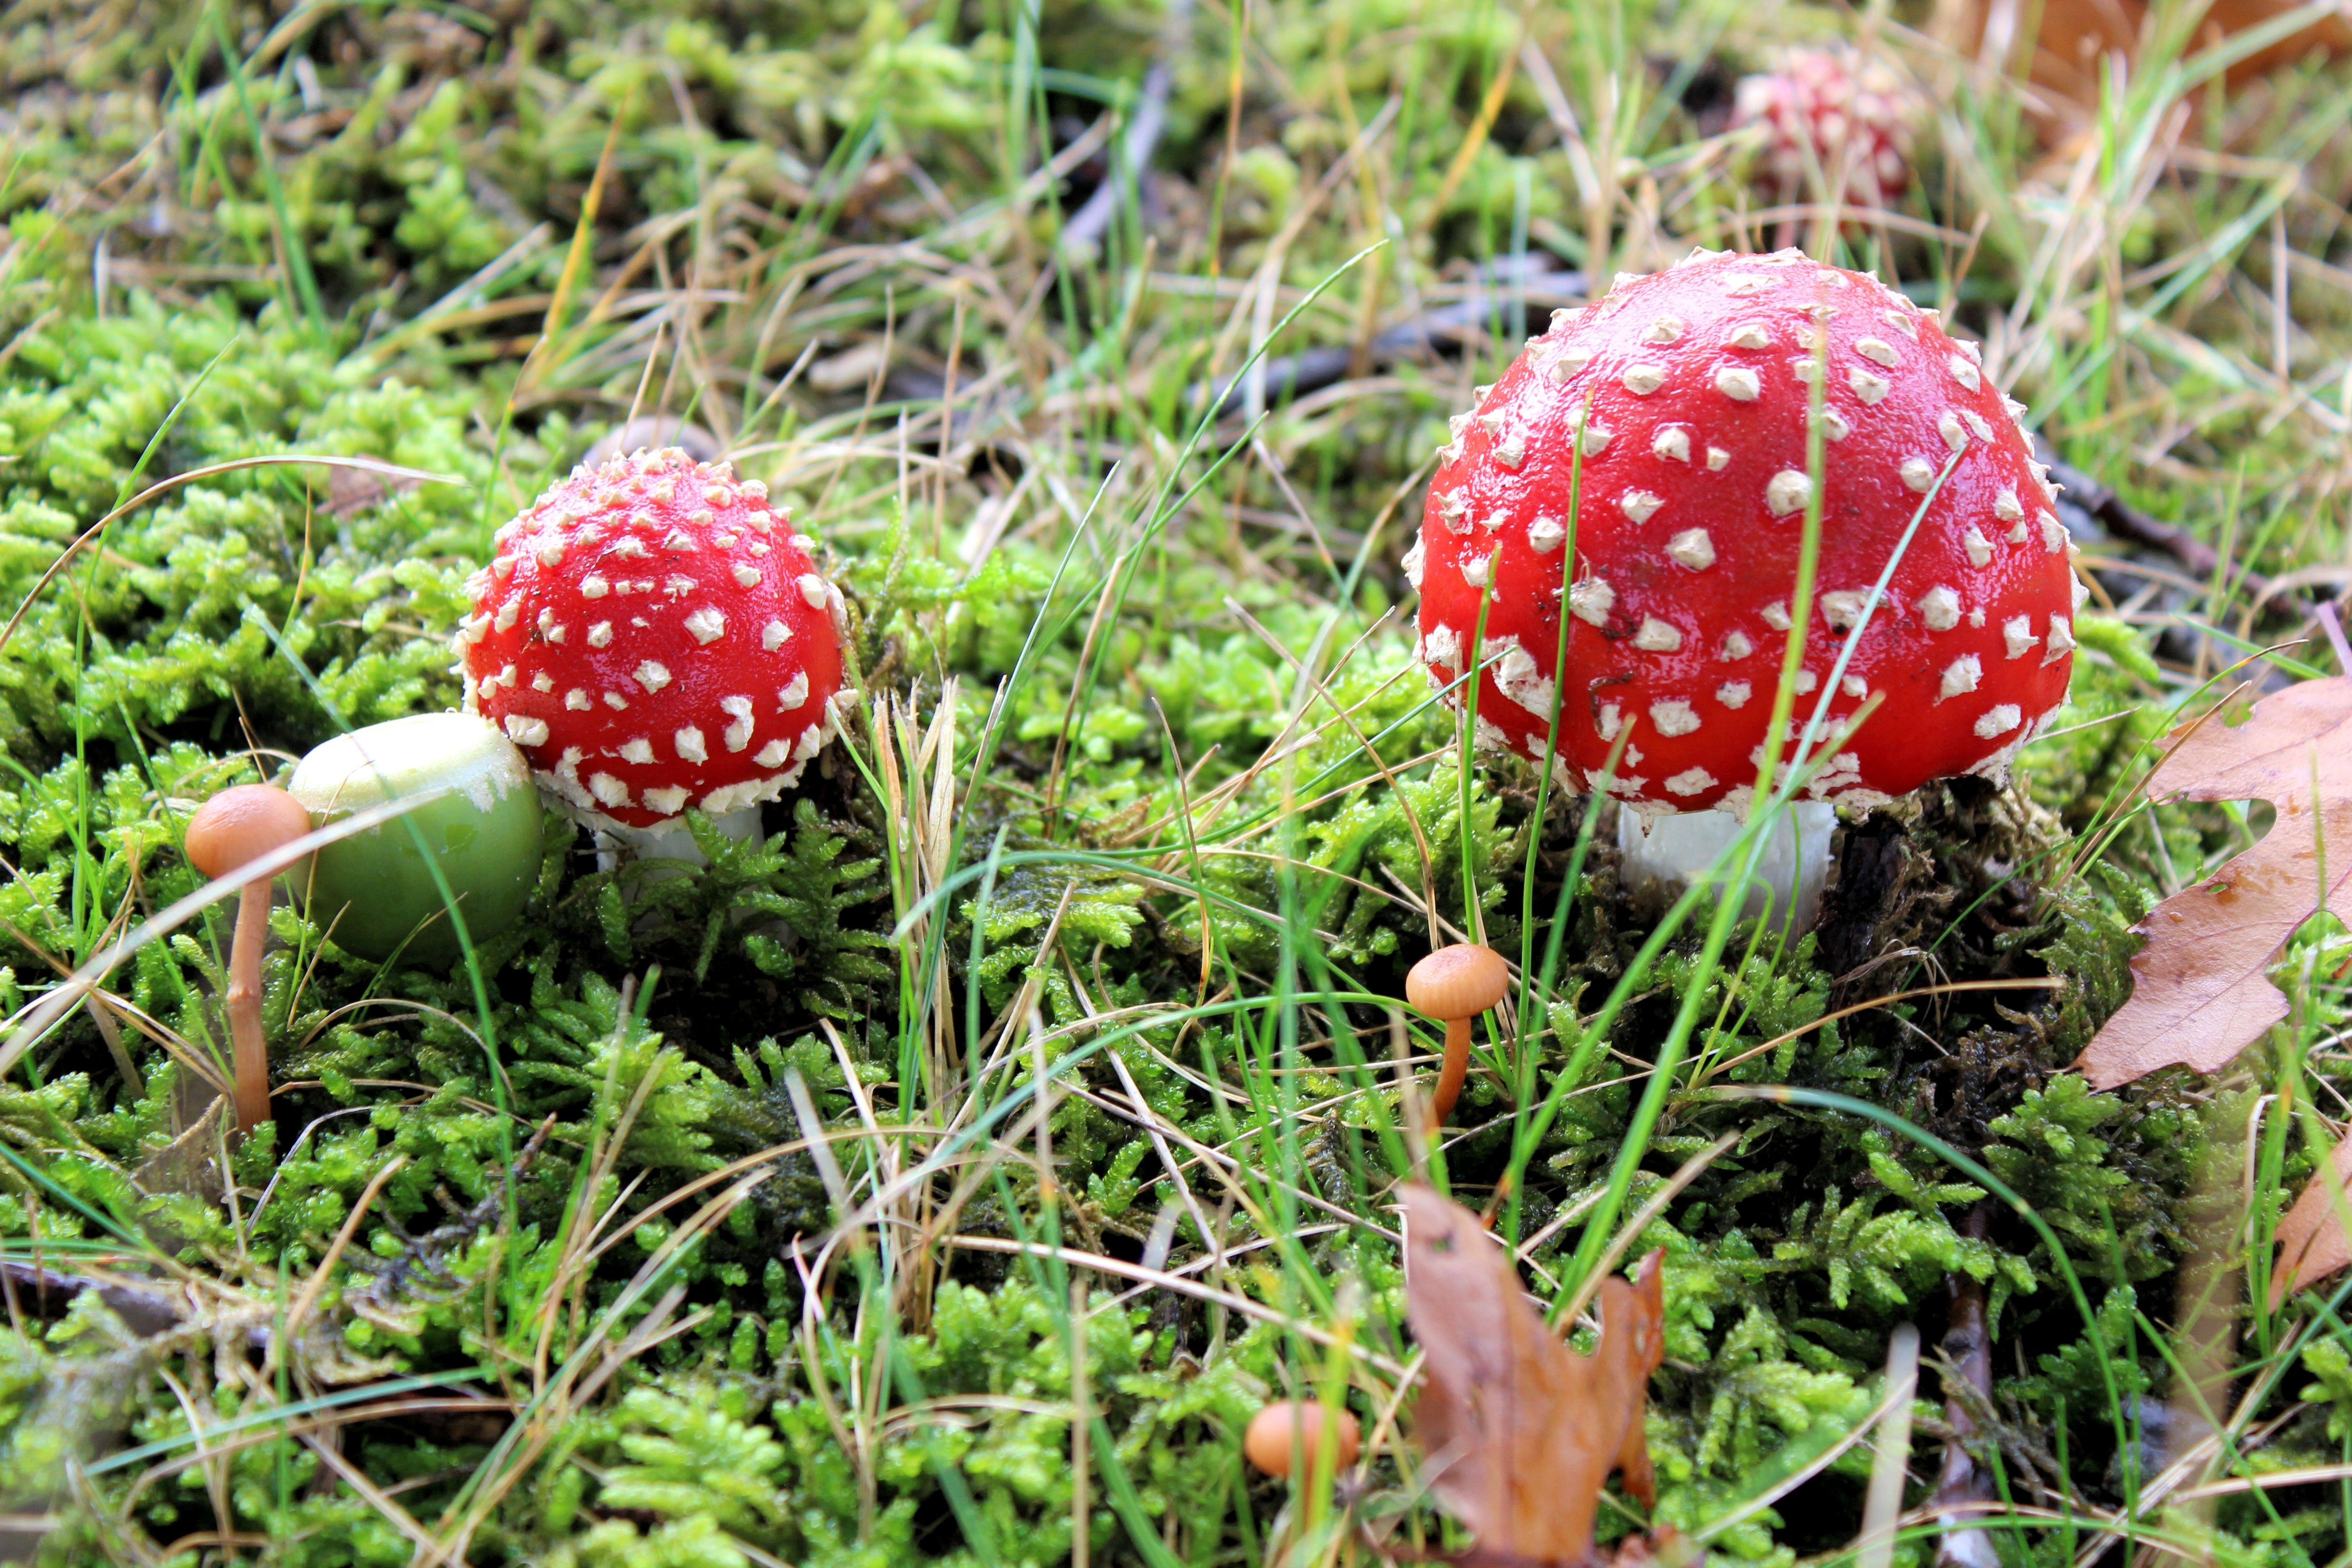
plant, flower, produce, autumn, mushroom, flora, agaric, strawberries, red with white dots, cloudberry, land plant